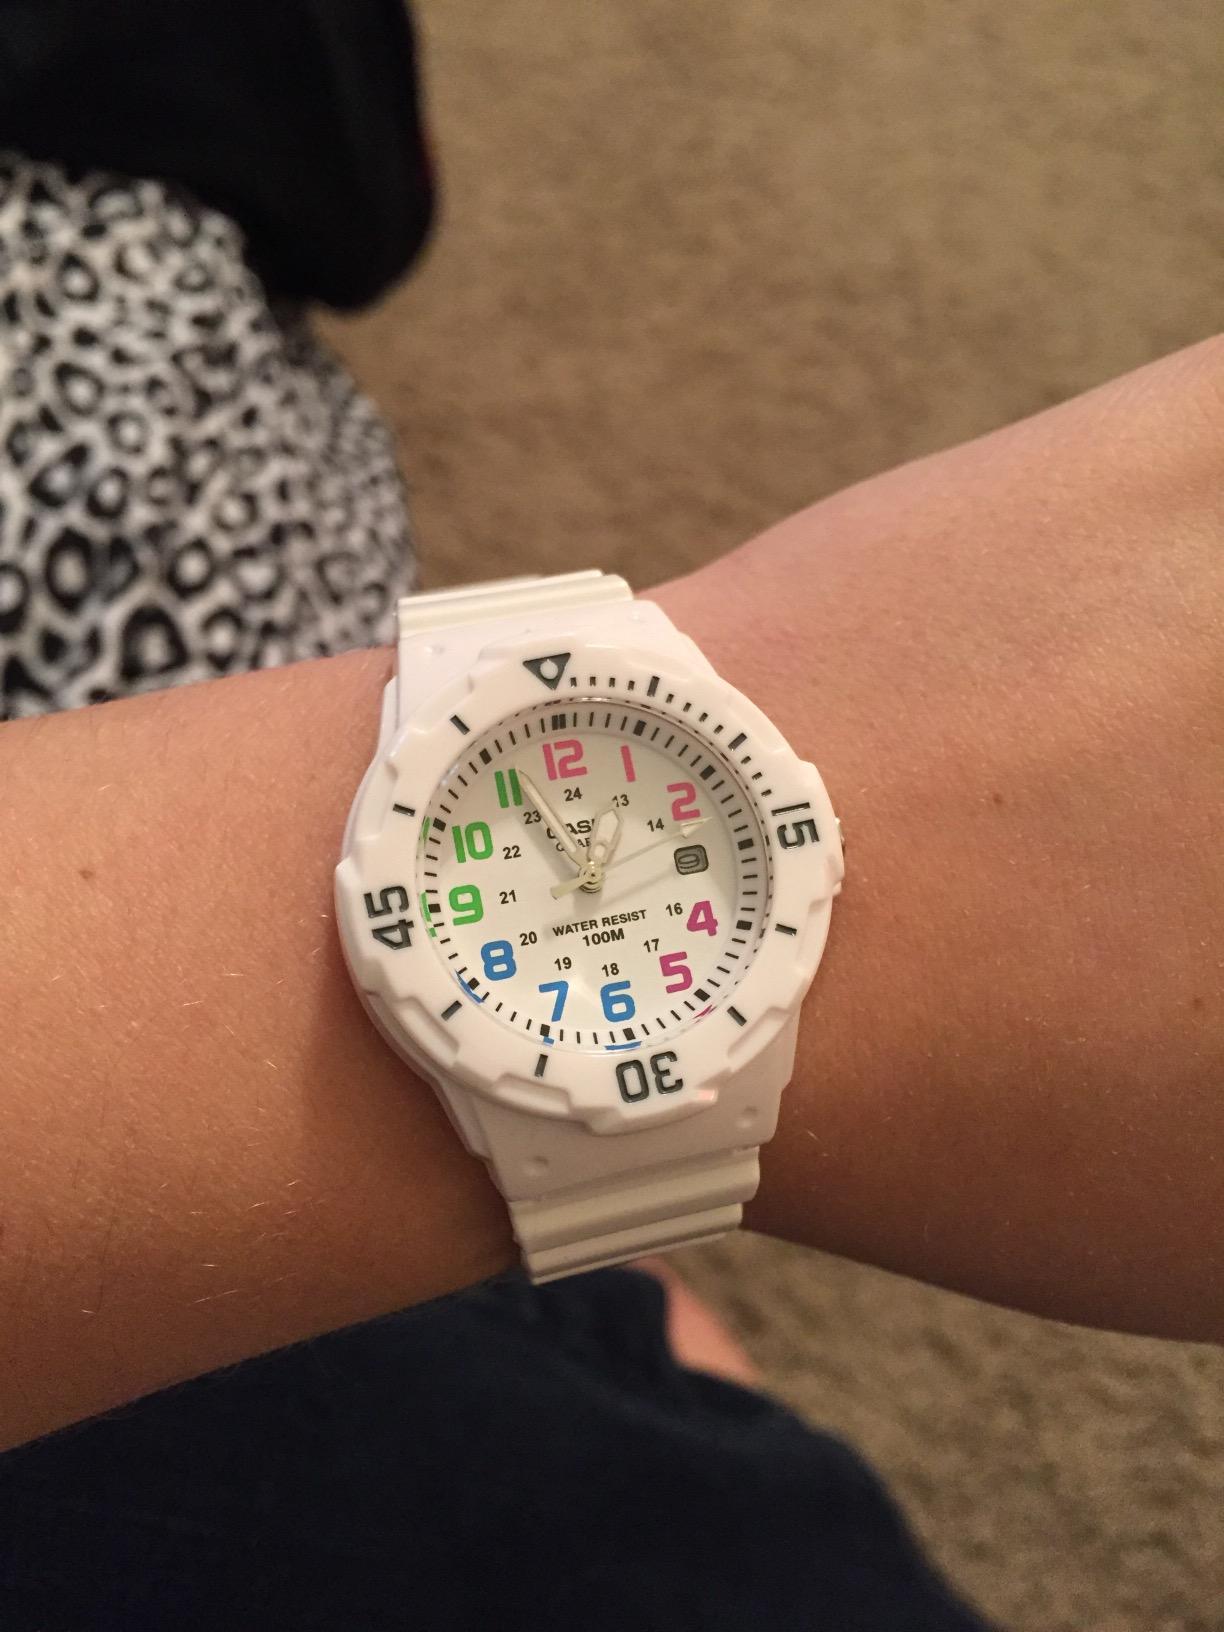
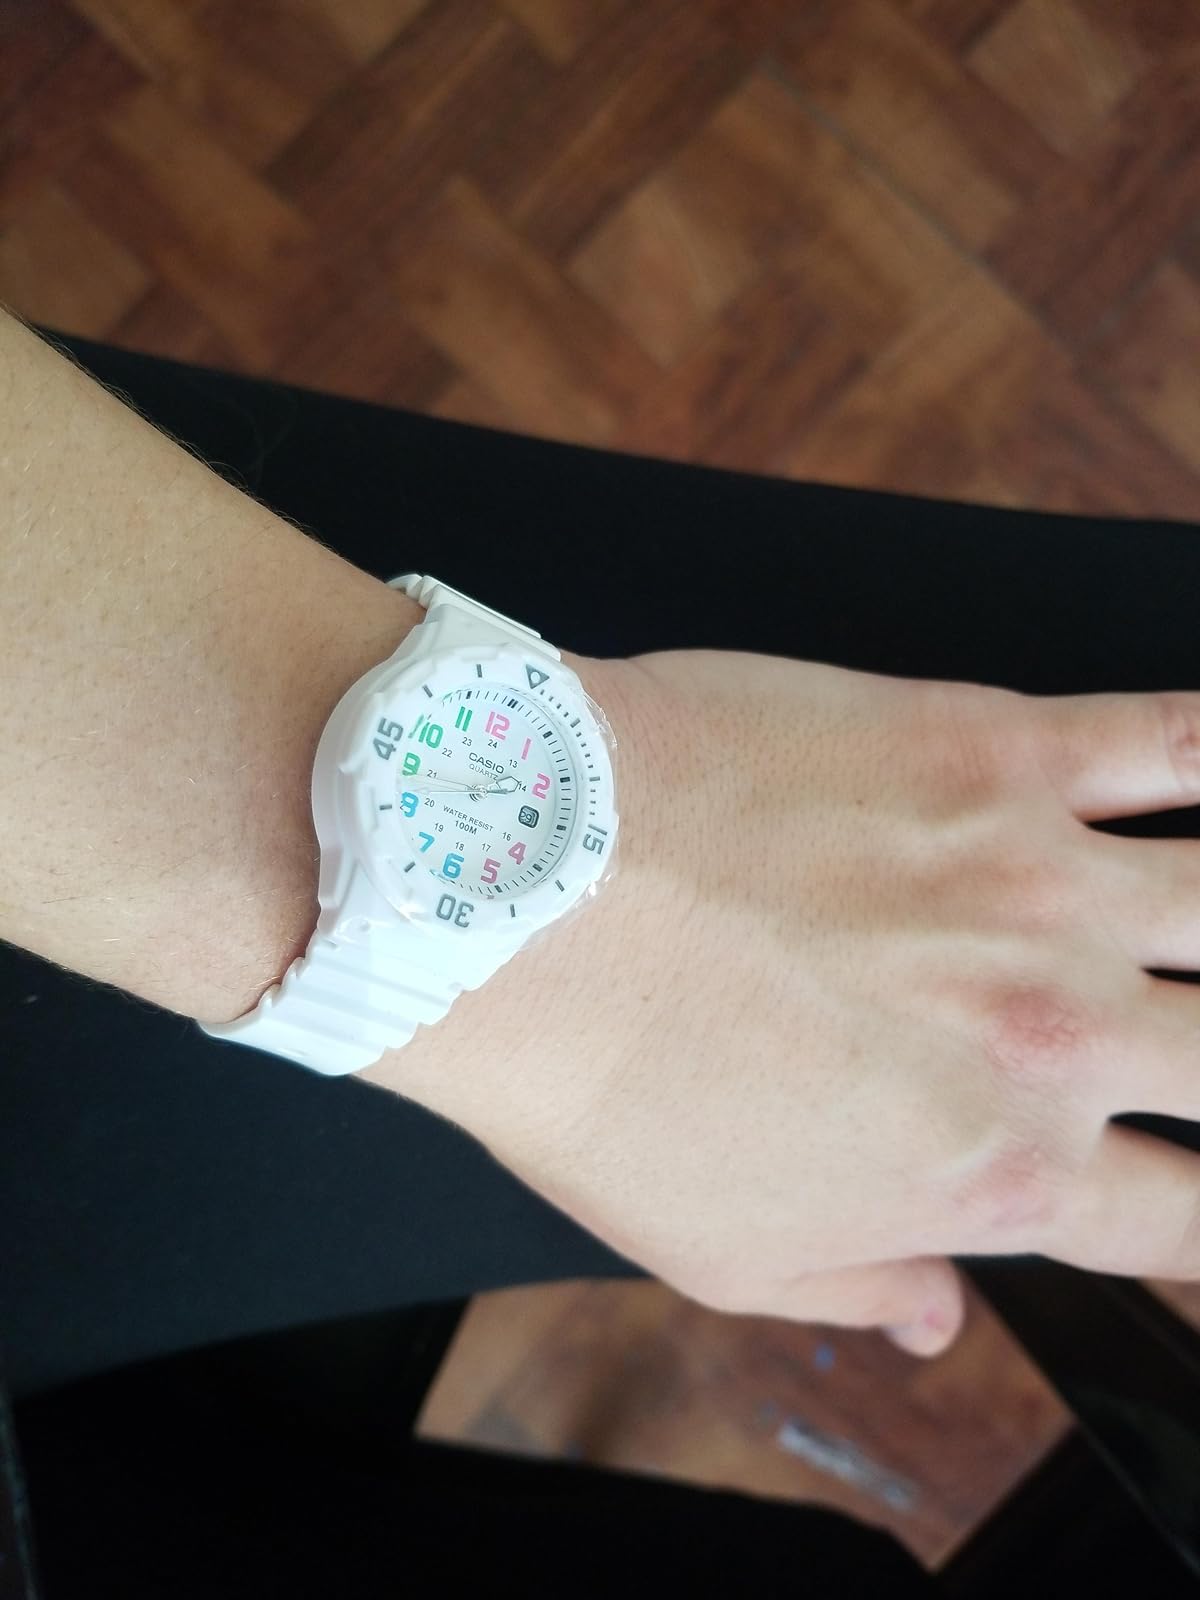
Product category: accessories_watch
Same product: yes